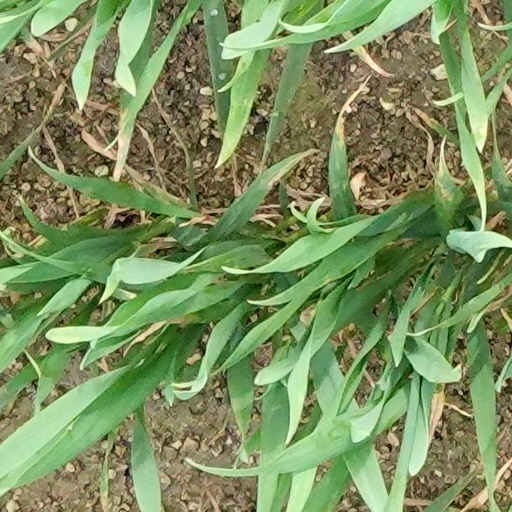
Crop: wheat